Water supply and sanitation in Nigeria

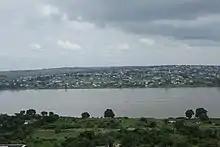
River Benue (Makurdi)

Enugu State is a state in the South-East geopolitical zone of Nigeria. The Enugu State Water Corporation is the agency in charge of water supply in Enugu State, headed by the managing director. Inadequate water supply has been one of the major challenges of the government of Enugu which could be attributed to mis-managed infrastructures and erosion at the Ajali Water Works which supplies 77,000m3 of water daily. The Enugu State House of Assembly in July 2021 passed a bill tagged "the right access to basic water and sanitation services". This bill was moved in a bid to improve water supply and sanitation services in the state.